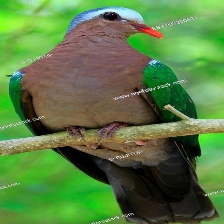
Species: GREEN WINGED DOVE
Scientific name: CHALCOPHAPS INDICA